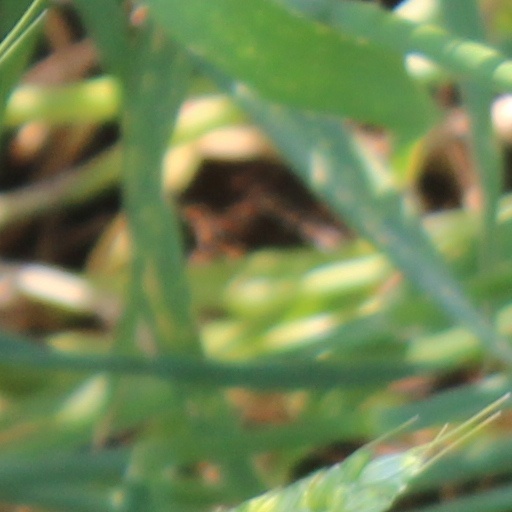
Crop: wheat